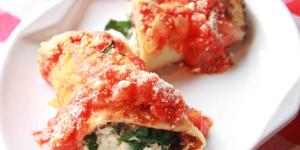
canelones de espinaca con panqueques